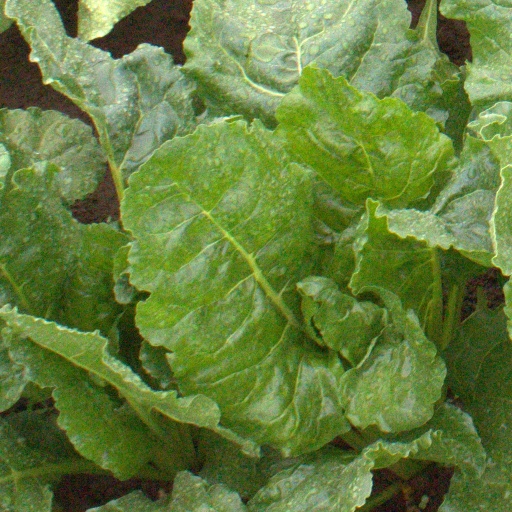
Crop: sugar beet